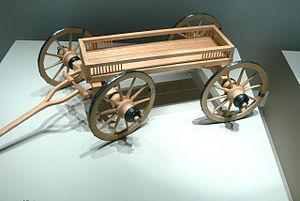
La tombe de Ca' Morta est une tombe à char celtique qui se trouve au sein de la nécropole du même nom située à l'ouest de la ville de Côme, province de Lombardie, en Italie. La chambre funéraire recouverte d'un tumulus recèle les cendres d'une femme, d'appartenance princière, accompagnée de mobilier. En raison de l'exceptionnelle qualité des objets qui en ont été exhumés, cette tombe représente un précieux témoignage sur la culture celte de l'époque, en particulier concernant les techniques artisanales, les échanges intra-européens et le rôle des femmes dans la société.